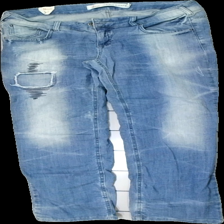
View: front
Type: Jeans
Category: Men
Brand: Kappahl
Colors: Blue
Material: 100% cotton
Cut: Regular
Size: 40
Season: All
Trend: Denim
Damage location: top center
Price range: 50-100
Recommended usage: Reuse
Description: blå jeans